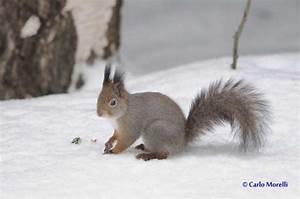
squirrel